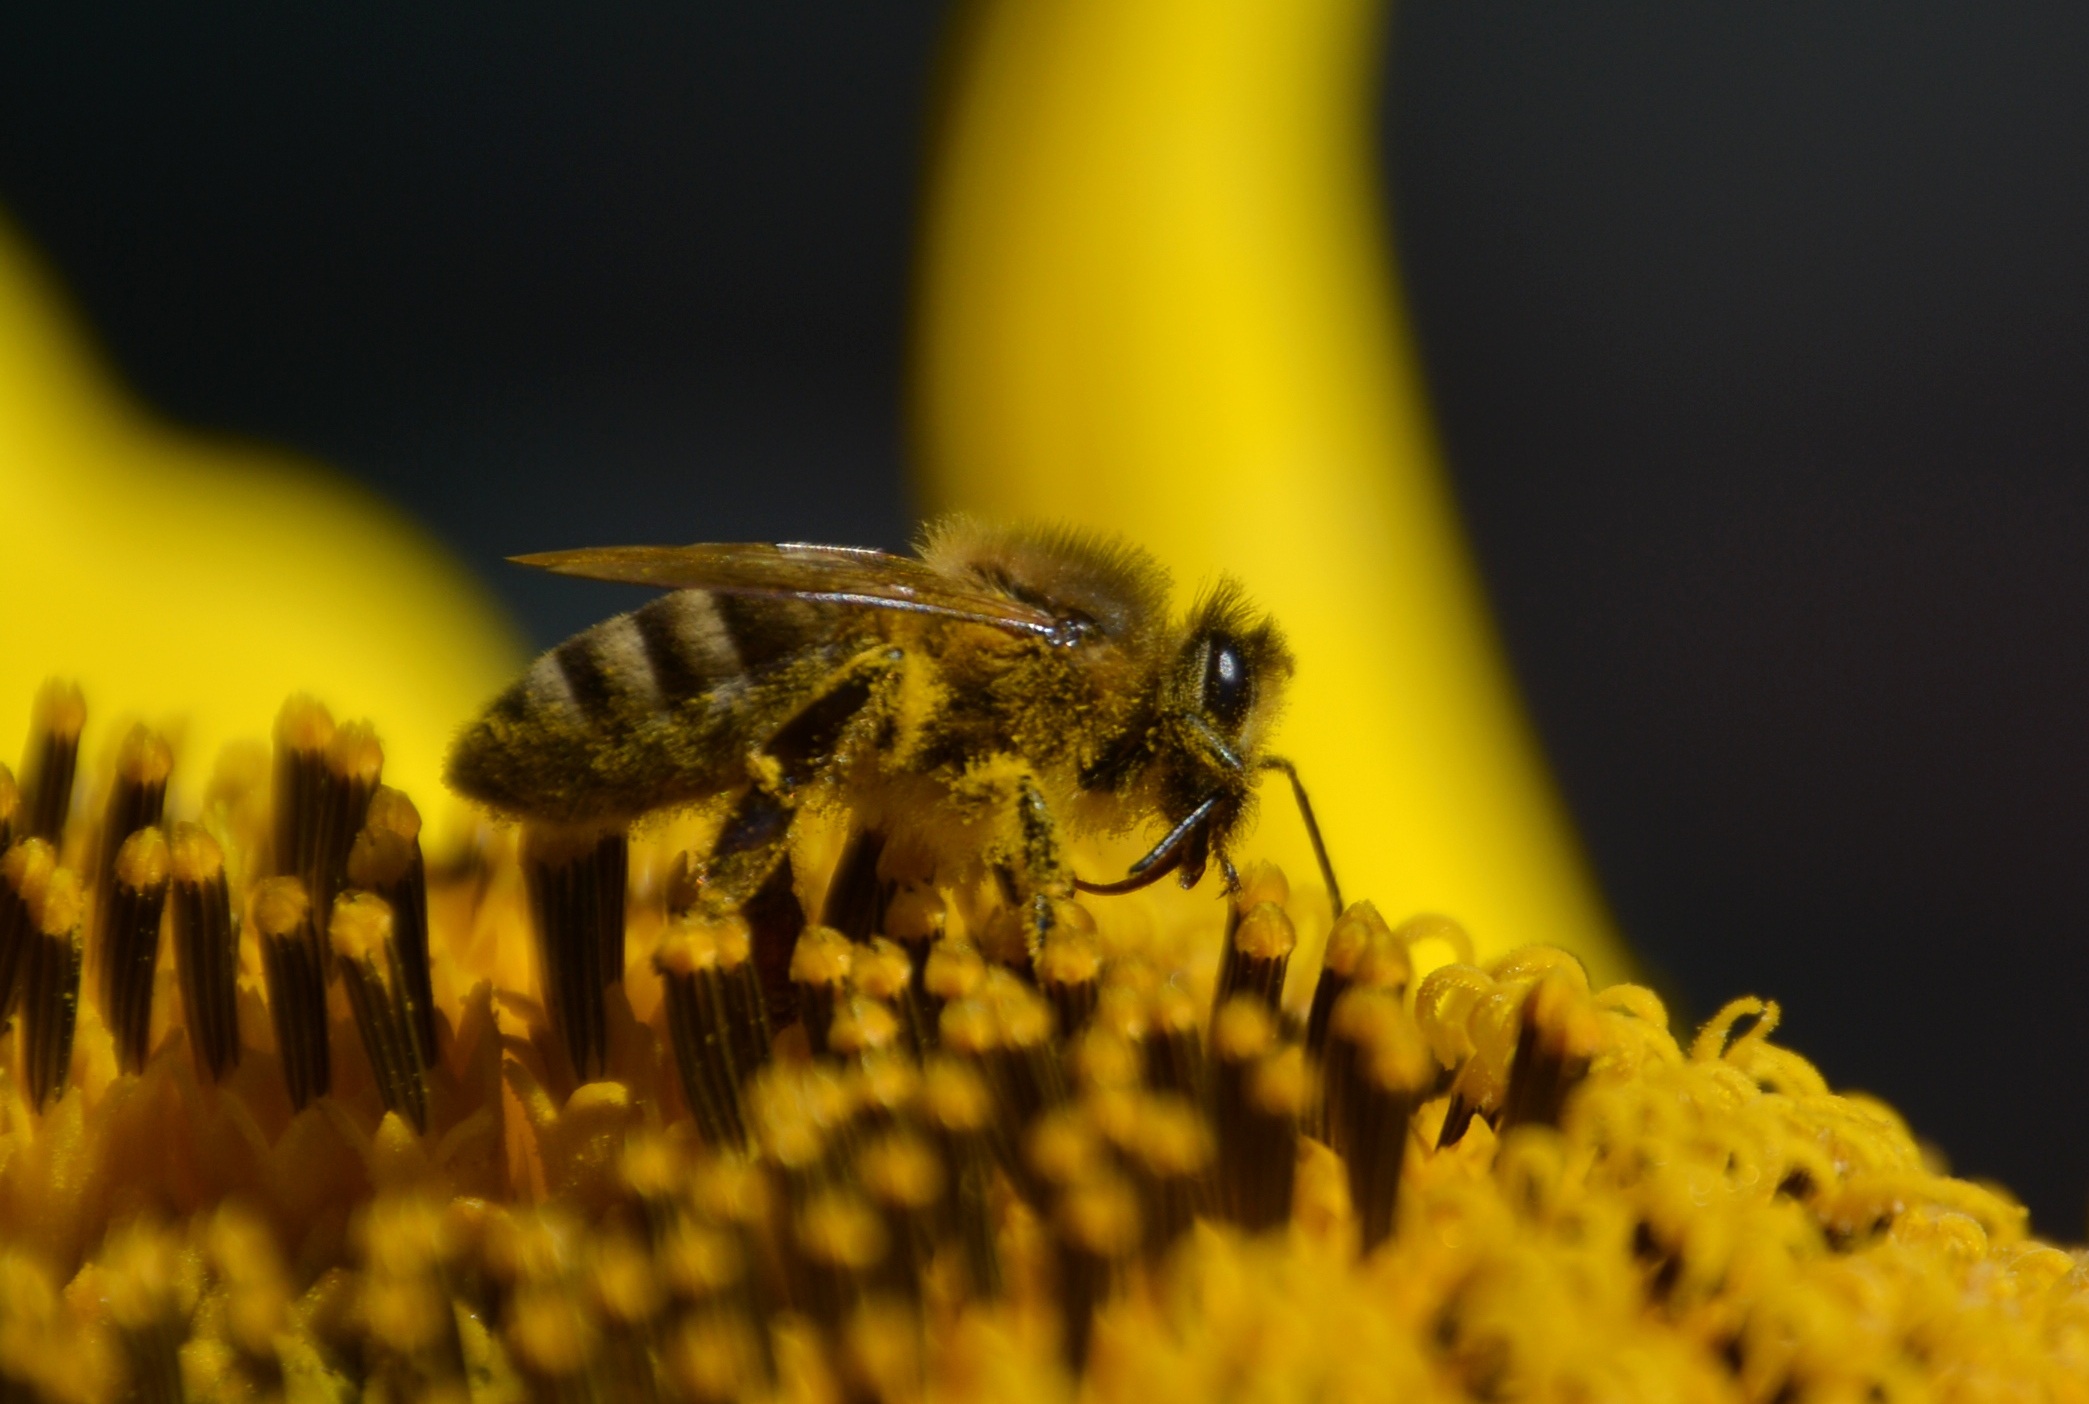
nature, plant, photography, flower, fly, pollen, insect, yellow, close, flora, fauna, invertebrate, close up, bee, wasp, collect pollen, nectar, macro photography, honey bee, food intake, true wasp, plant stem, membrane winged insect